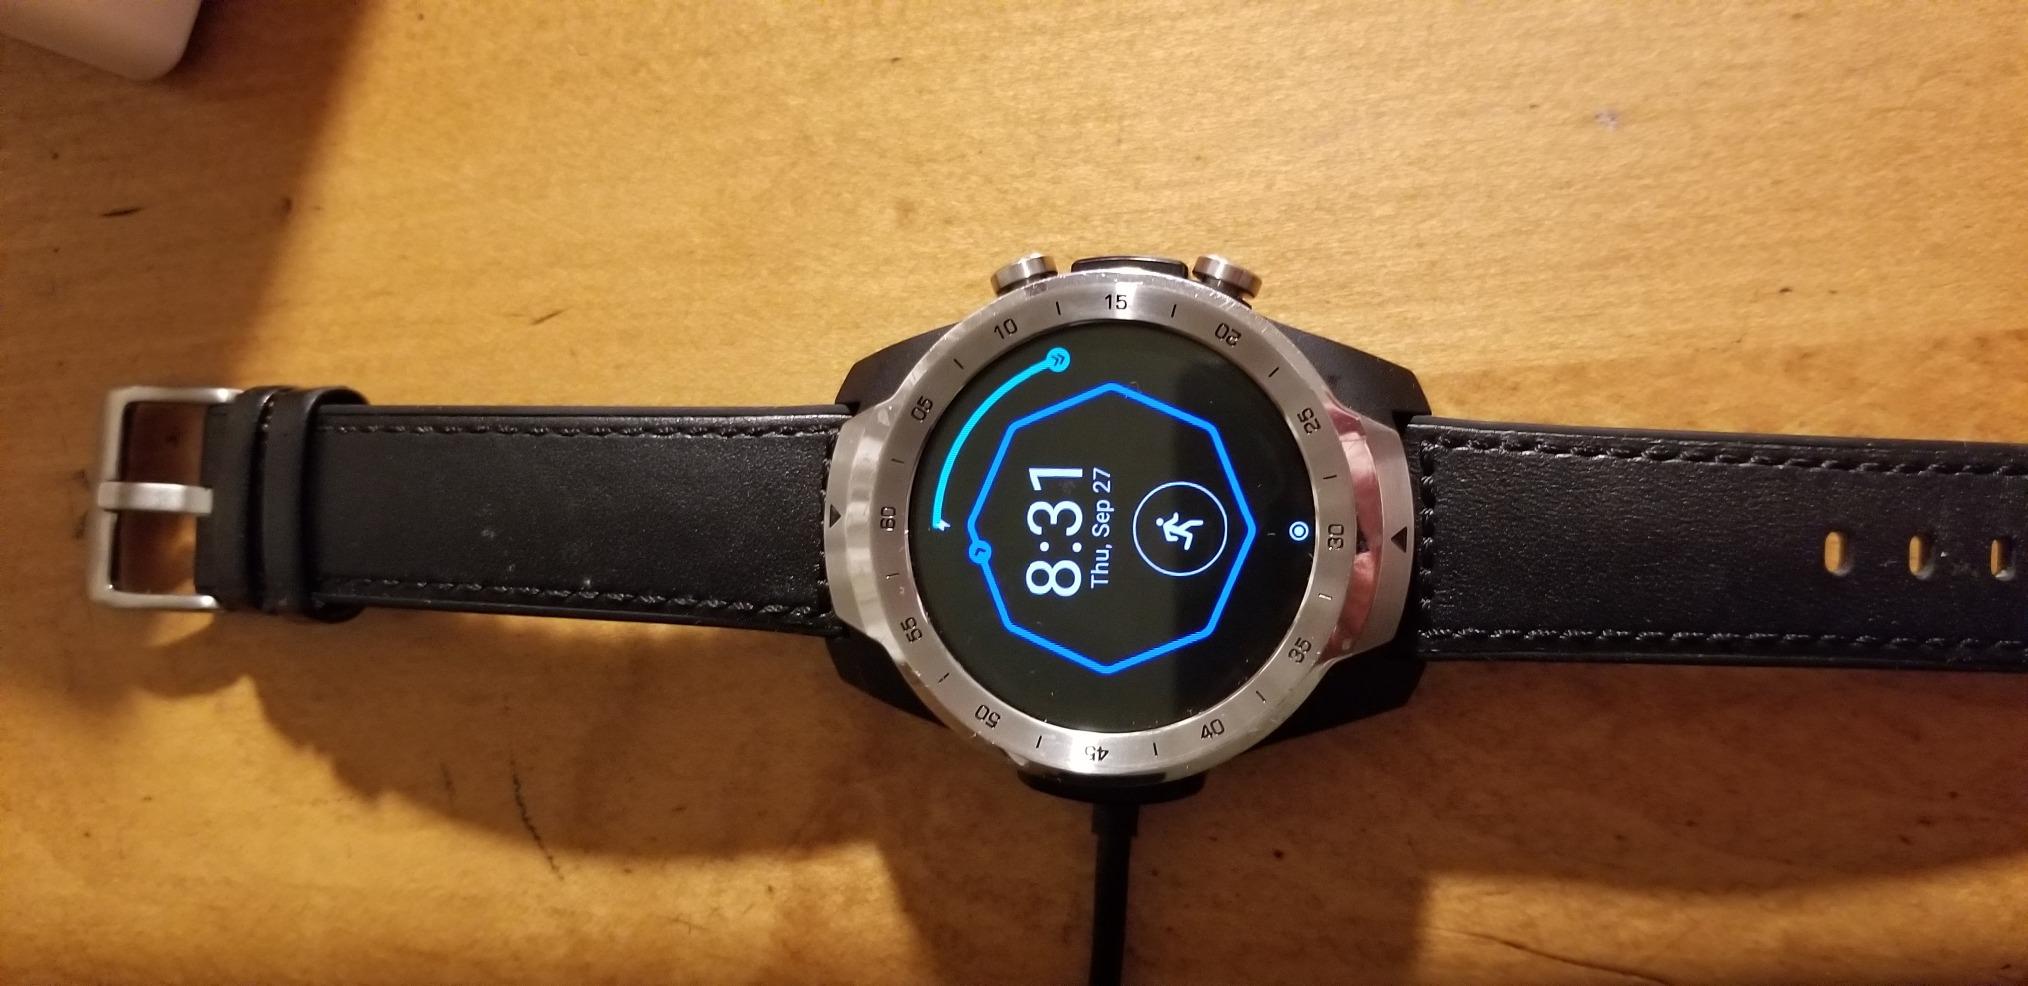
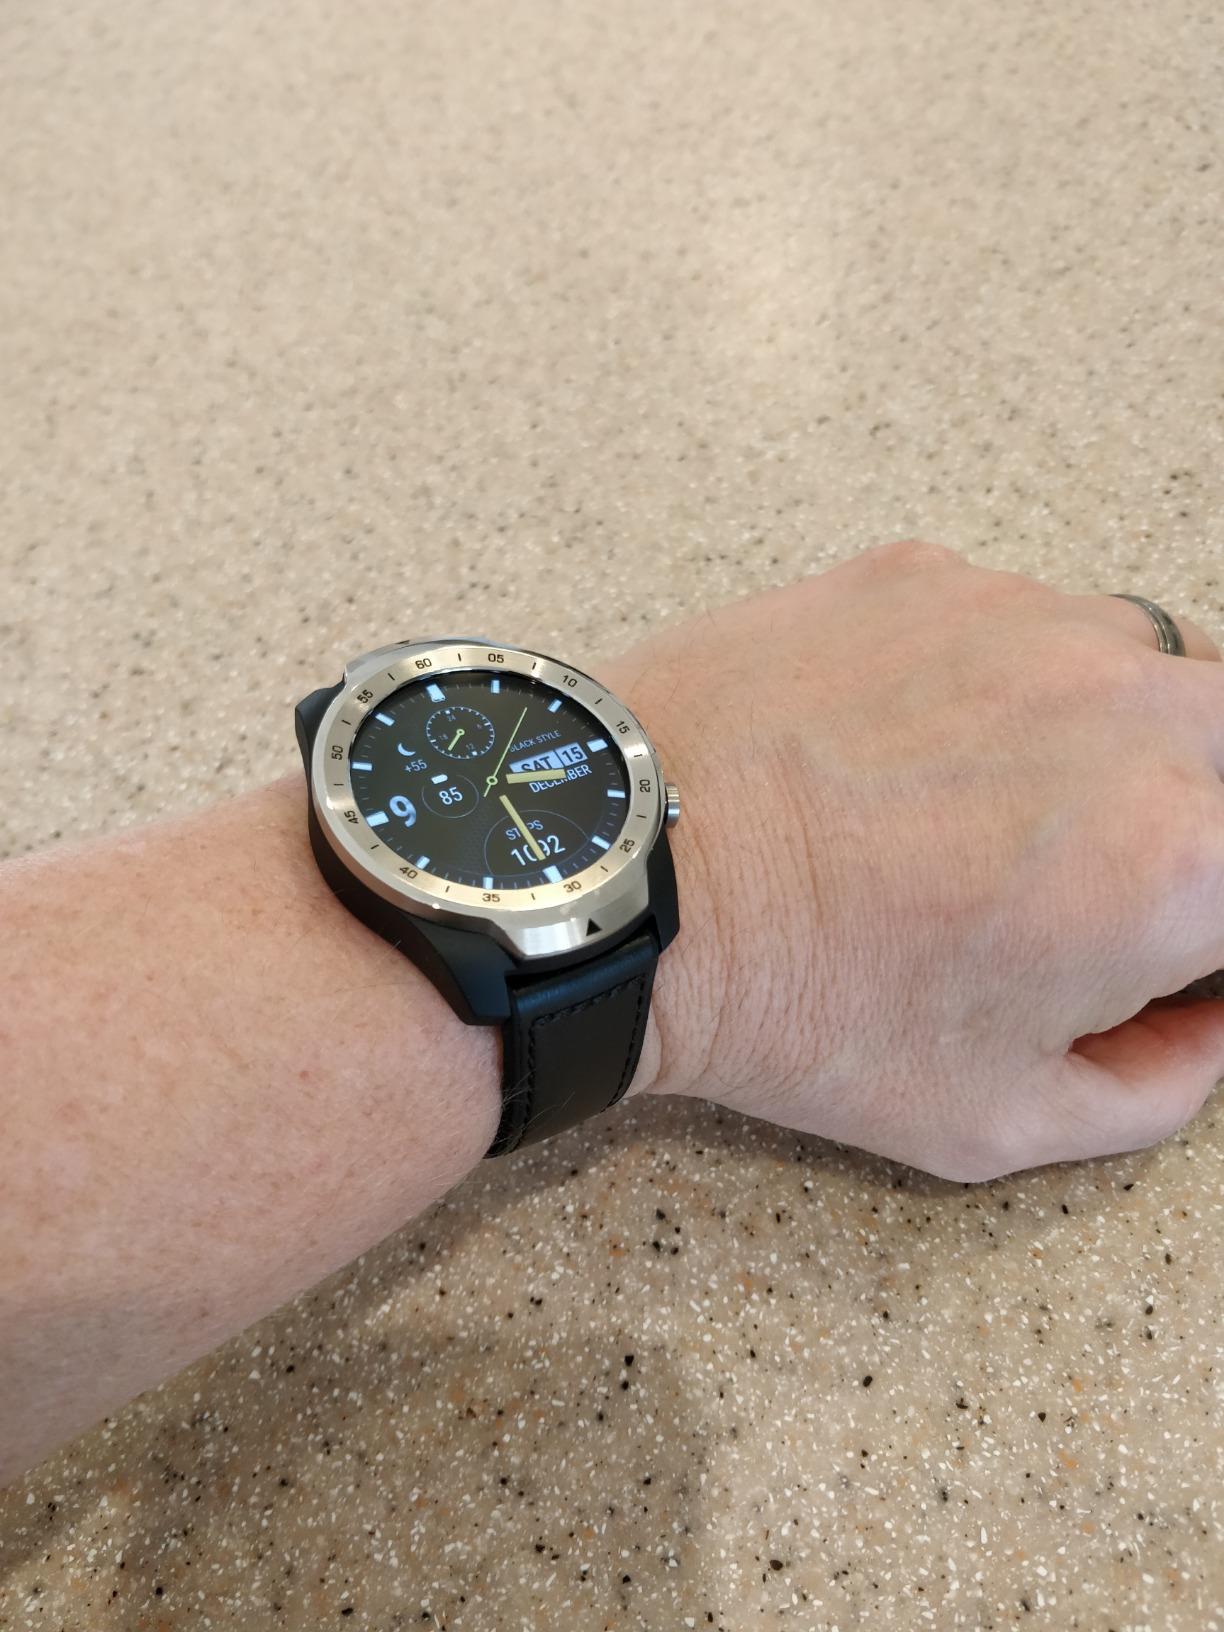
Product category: smartwatch
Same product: yes